Universal Compassion

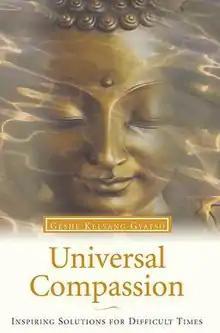

Universal Compassion: Inspiring Solutions for Difficult Times, Tharpa Publications (4th. ed., 2002) is a commentary to Geshe Chekhawa's "Training the Mind in Seven Points" by Geshe Kelsang Gyatso, a Buddhist teacher and author in the West.